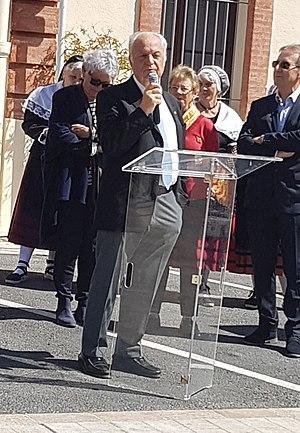
Discours de Fernand Siré pour l'inauguration de la place Jordi Barre devant la médiathèque de Canet-en-Roussillon
Fernand Siré, né le 31 mars 1945 à Saint-Laurent-de-la-Salanque, est un médecin généraliste et homme politique français membre des Républicains, député de la deuxième circonscription des Pyrénées-Orientales de 2010 à 2017.